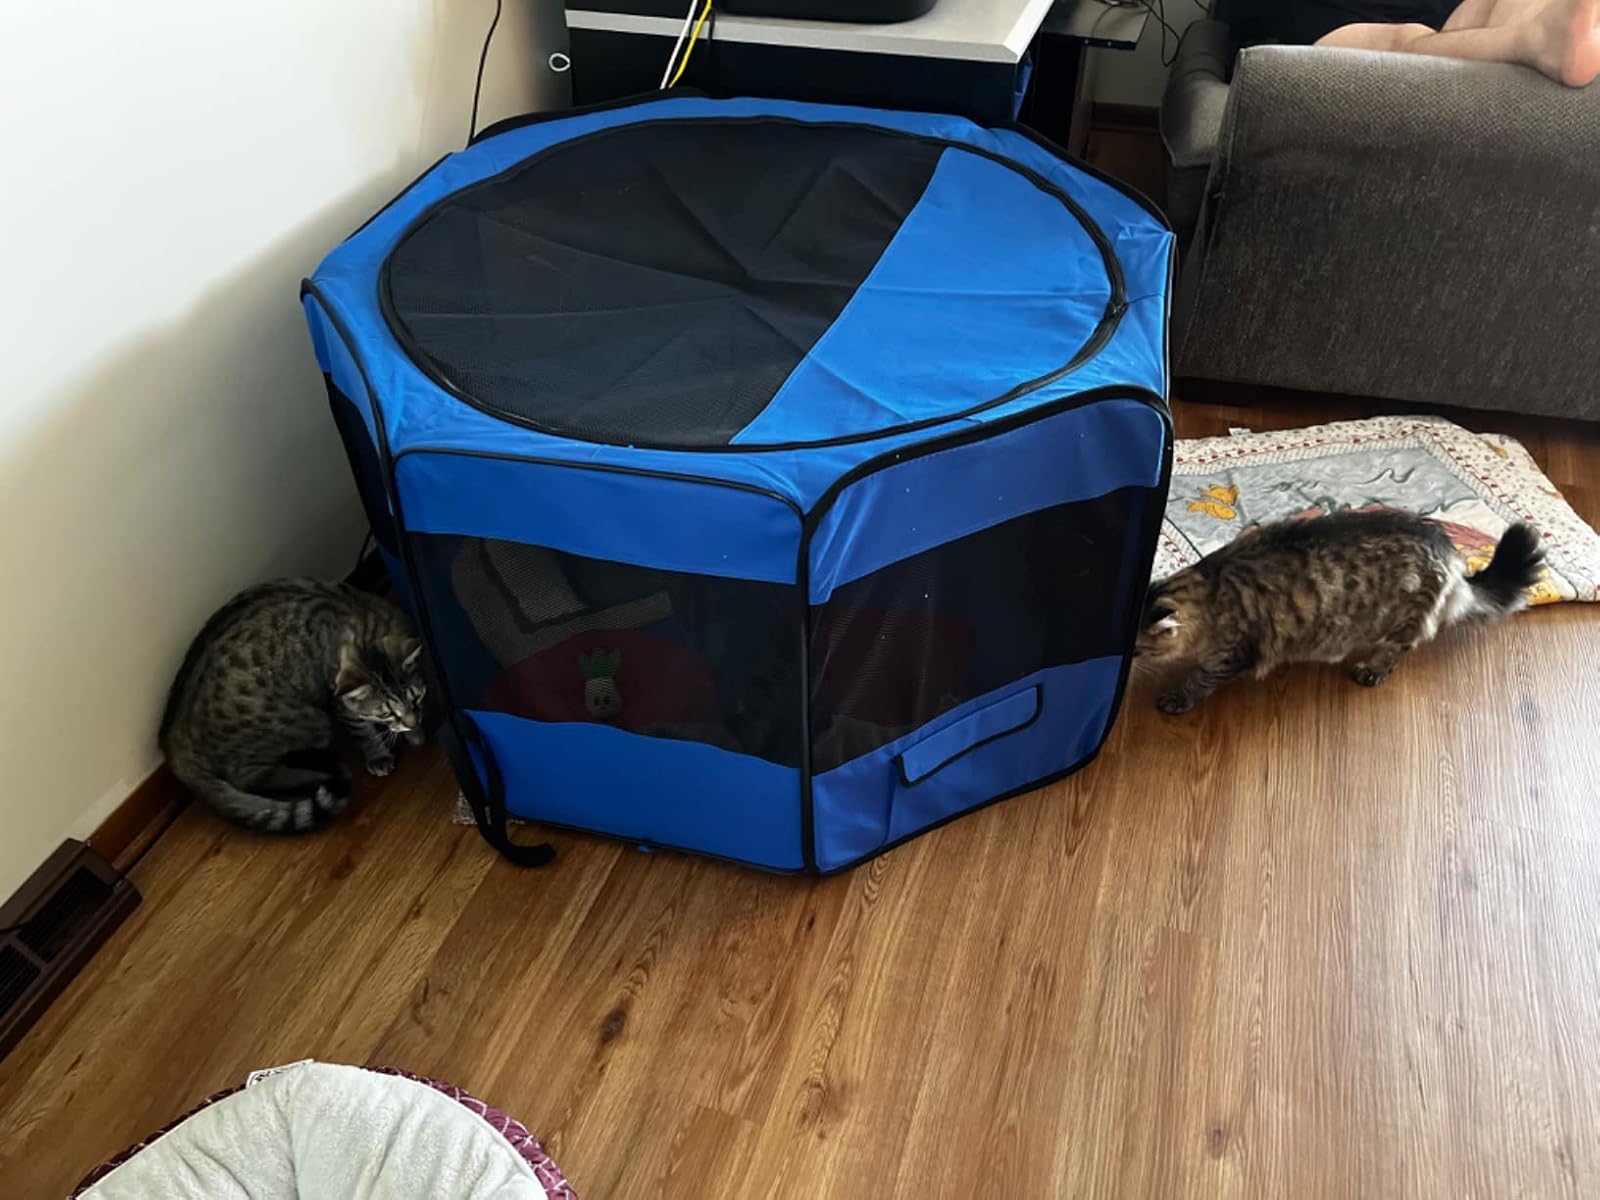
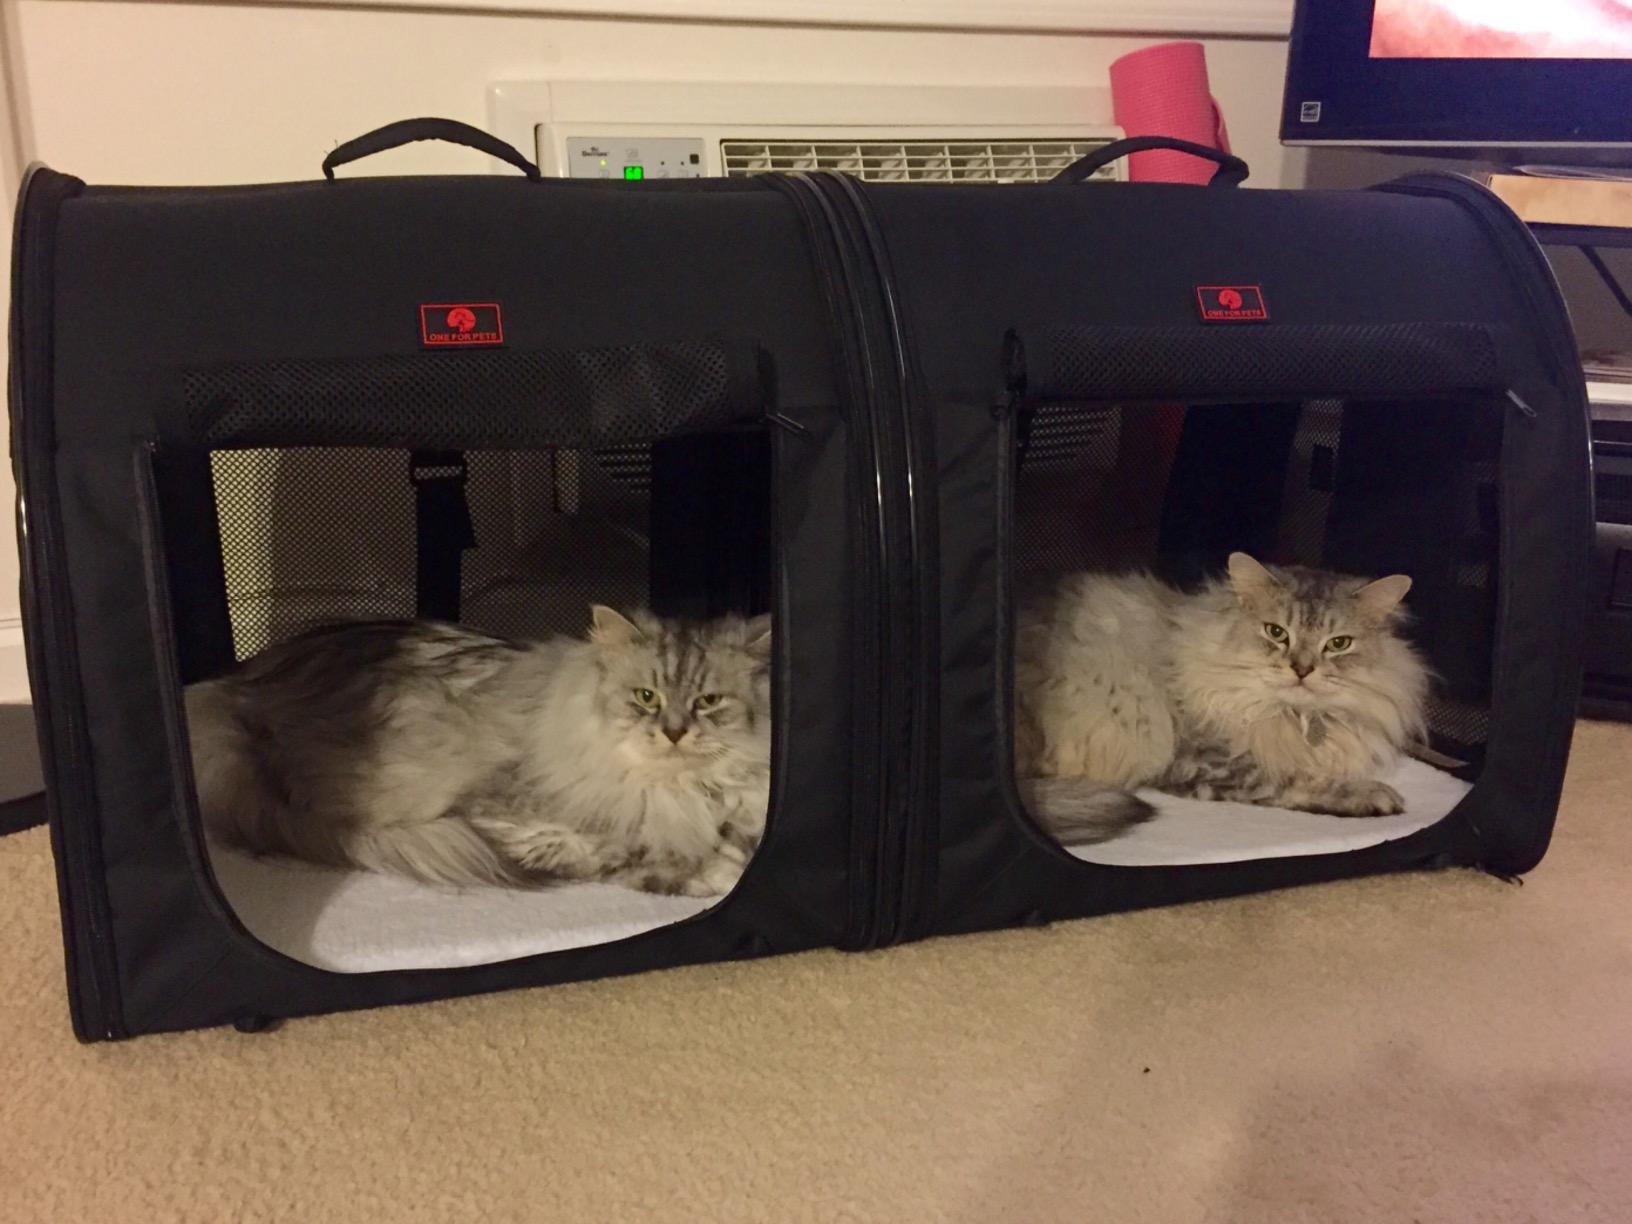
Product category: items_kennel
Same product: no